Brad Willis (Neighbours)

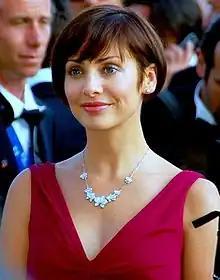
Natalie Imbruglia portrayed Beth Brennan, Brad's love interest and eventual wife.

Just one week after Lucy's departure, Beth came to Brad and asked him to have sex with her. She was fed up of being teased by Annalise Hartman (Kimberley Davies) for being a virgin. However, Brad turned Beth down, telling her to wait until she was in love. While discussing the scene, Michaelson became worried that some viewers thought Brad might be gay. He commented "After all, not many guys would say 'no' to Beth Brennan." Michaelson also thought Beth was unreal when she came straight out and asked Brad to have sex with her. Despite his initial rejection of Beth's advances, Brad succumbs to them a few weeks later. A columnist for "Inside Soap" commented that it did not take him long to get over Lucy. After a siege in which Brad is shot, Beth admitted her love for him. The couple became engaged, after Beth mistakes Brad's present of a friendship ring for an engagement ring. Because she was so excited with the idea of being engaged, Brad did not have the heart to tell her his real intentions, despite knowing it was not a good basis for a successful marriage.